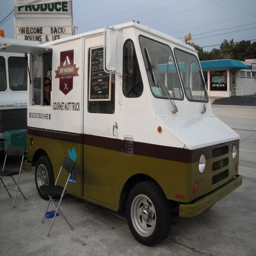
sit truck - just the right size !